West of Singapore

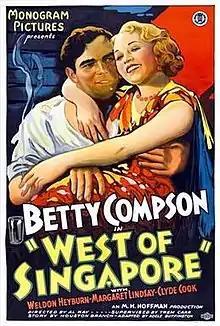

drama film directed by Albert Ray and starring Betty Compson, Weldon Heyburn and Margaret Lindsay.